Which point is corresponding to the reference point?
Reference image:
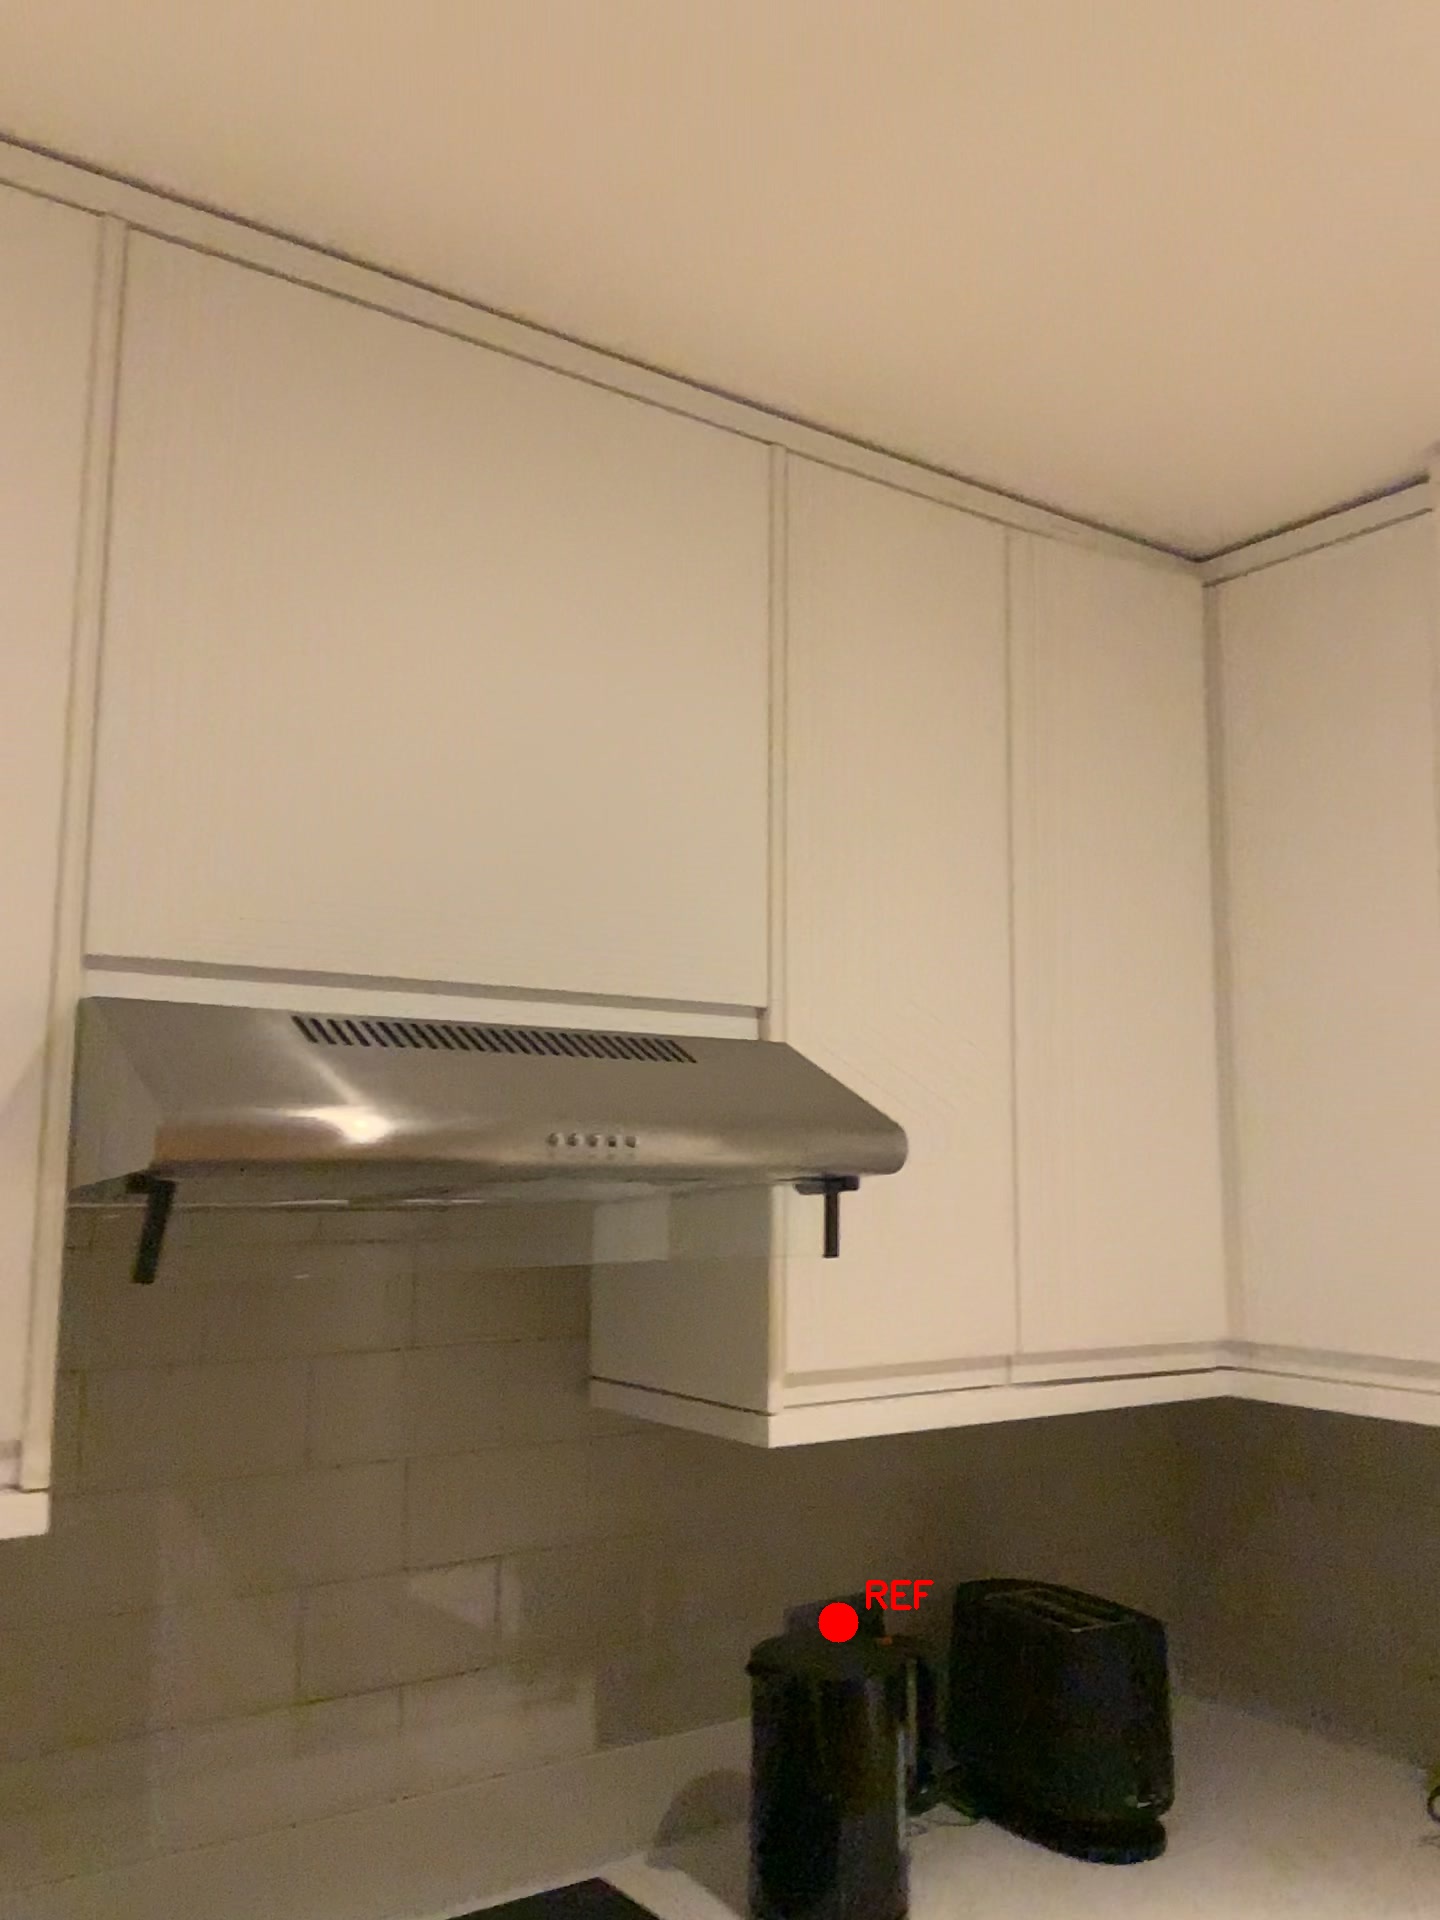
Option image:
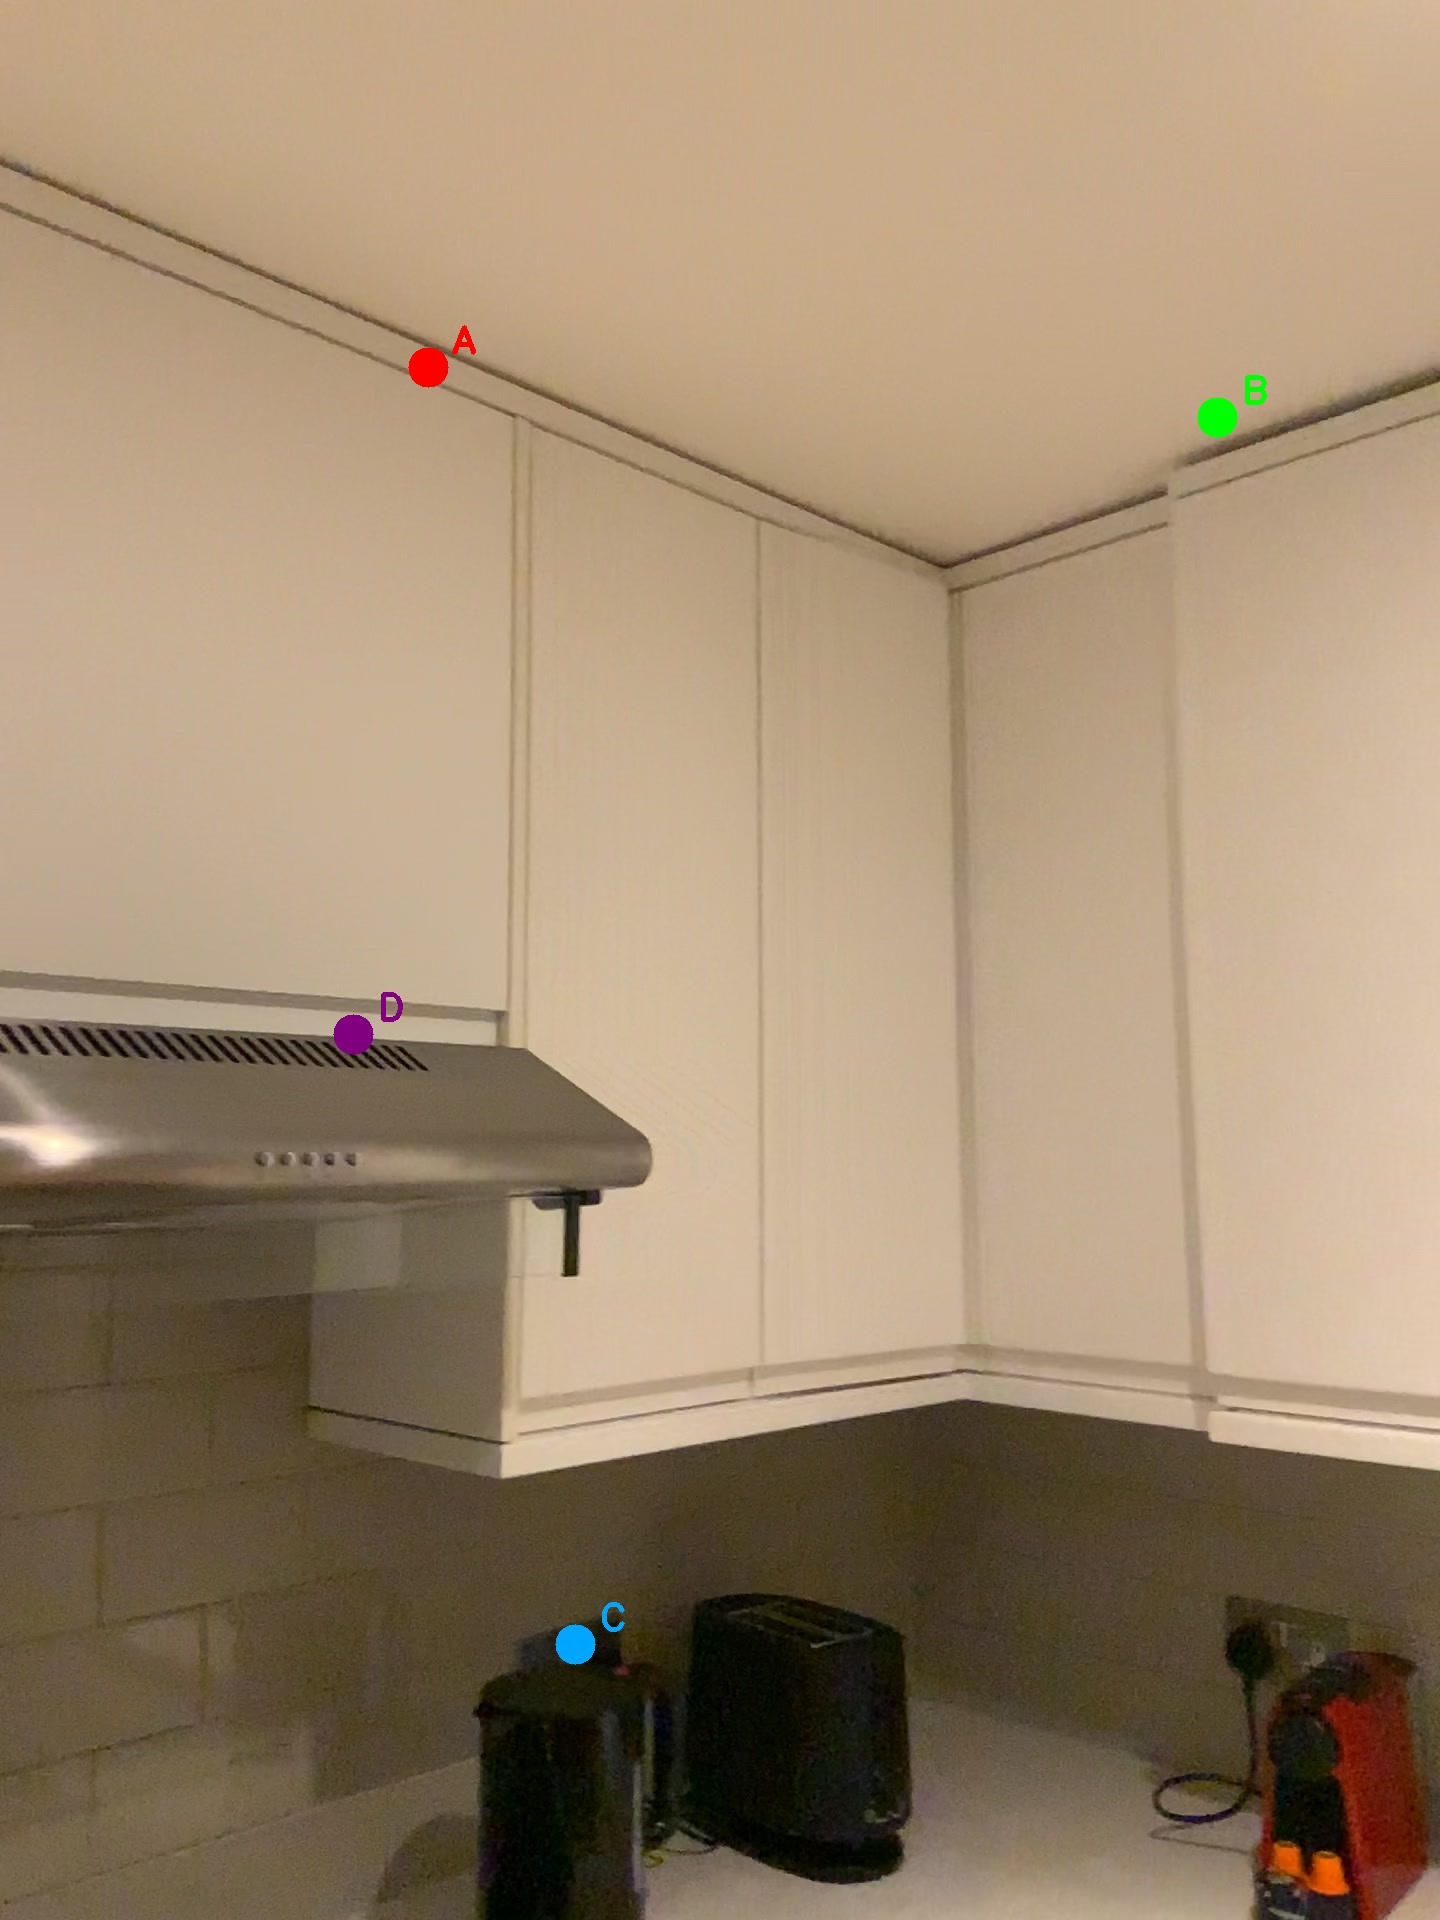
Choices:
Point A
Point B
Point C
Point D
Answer: (C)